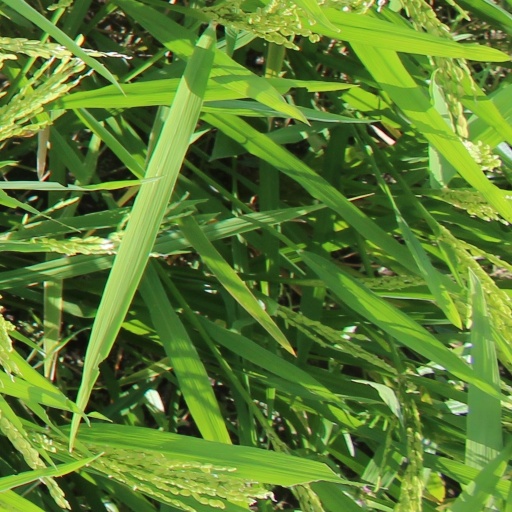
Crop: rice